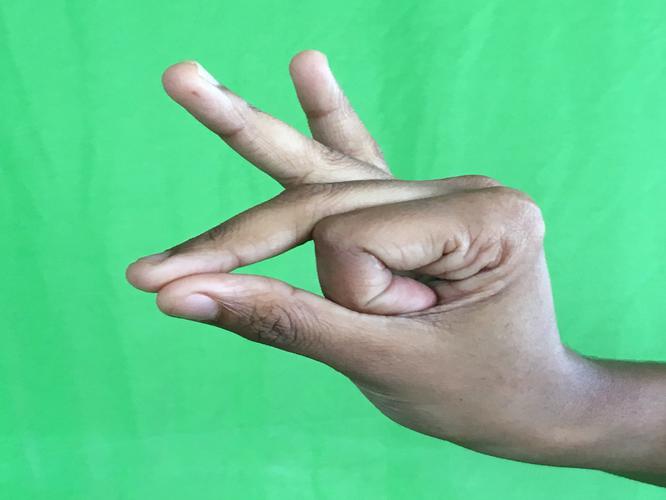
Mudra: Bramaram
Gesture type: single_hand